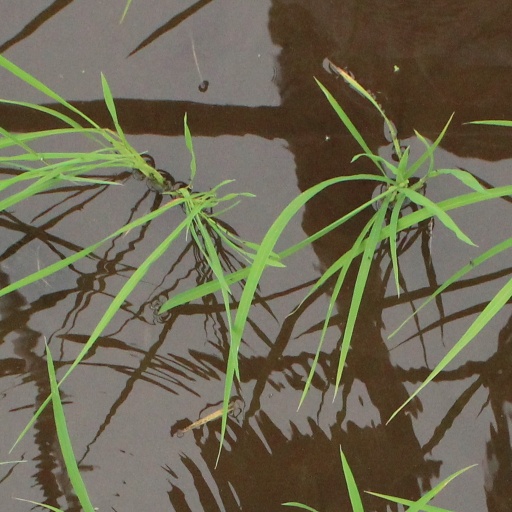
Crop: rice